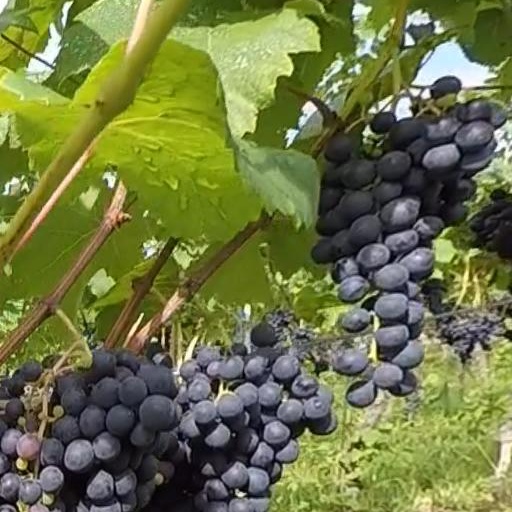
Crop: grape